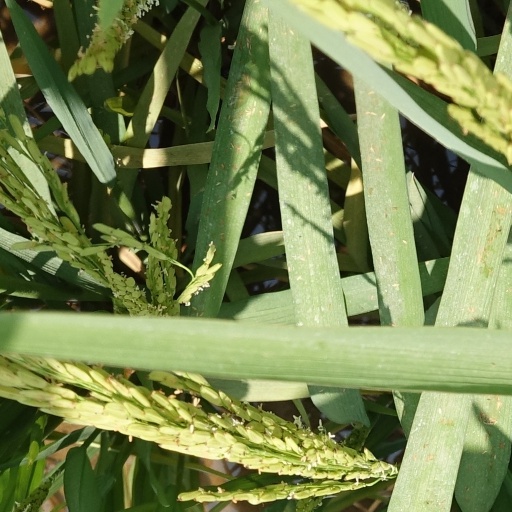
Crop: rice